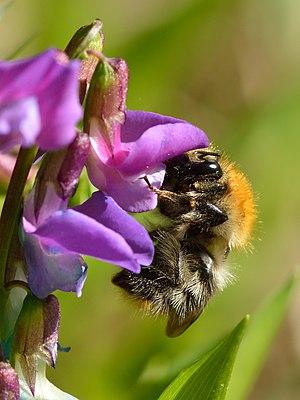
La Gesse printanière ou Orobe printanier, est une espèce de plante herbacée vivace de la famille des Fabaceae.